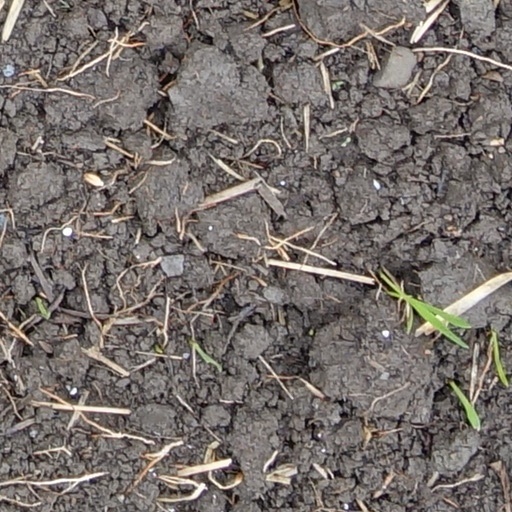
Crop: wheat